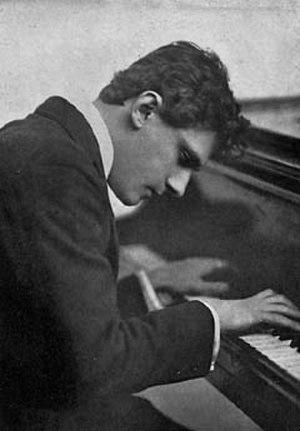
Leo Ornstein vers le 2 décembre 1893 à Krementchouk, Ukraine, dans l'Empire russe, et mort le 24 février 2002 à Green Bay, État du Wisconsin, aux États-Unis, à l'âge de cent huit ans, est un pianiste et compositeur de musique moderne américain d'origine ukrainienne et juive.